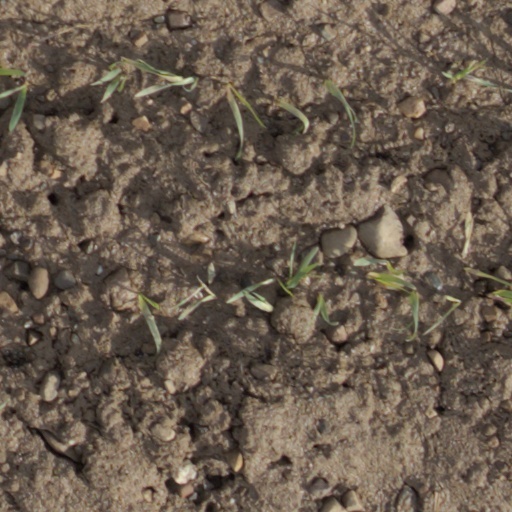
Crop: wheat